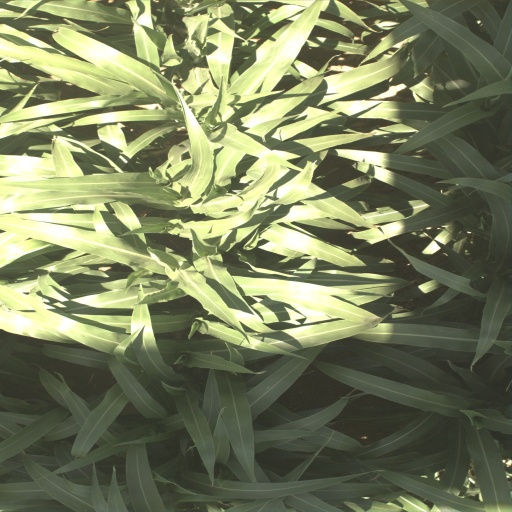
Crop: sorghum